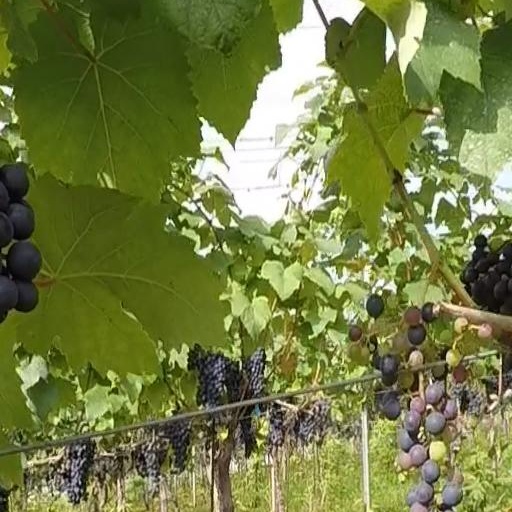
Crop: grape